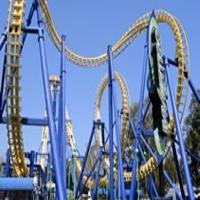
Weather: sun or clear